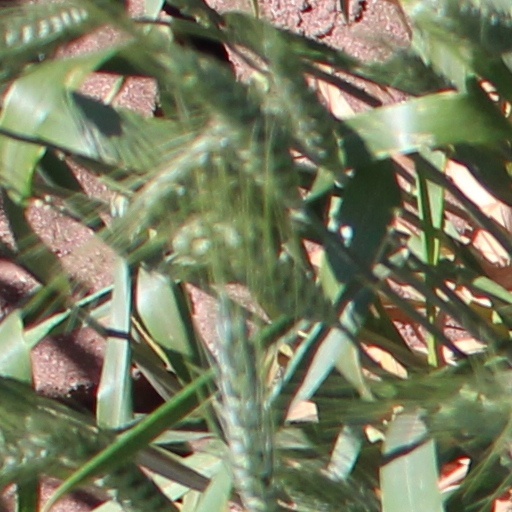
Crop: wheat